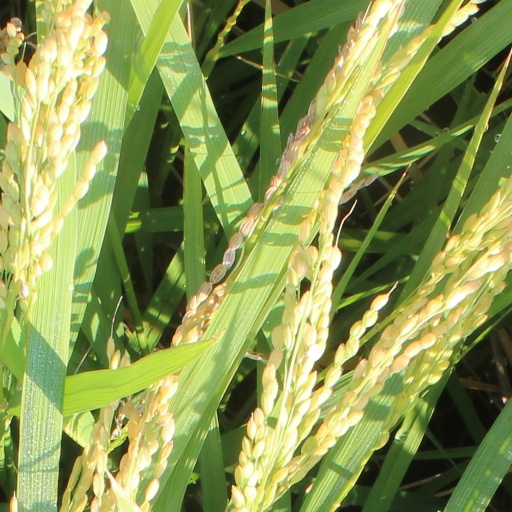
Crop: rice